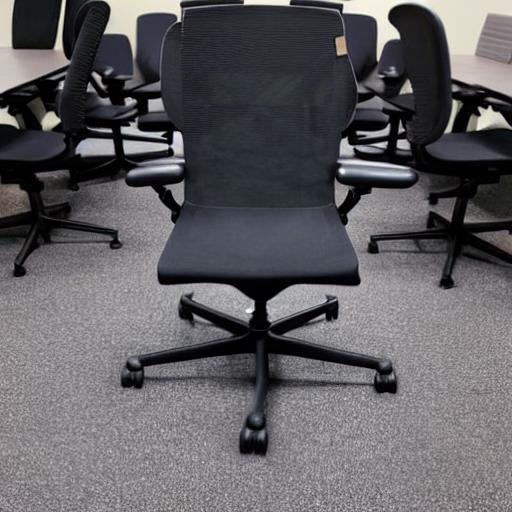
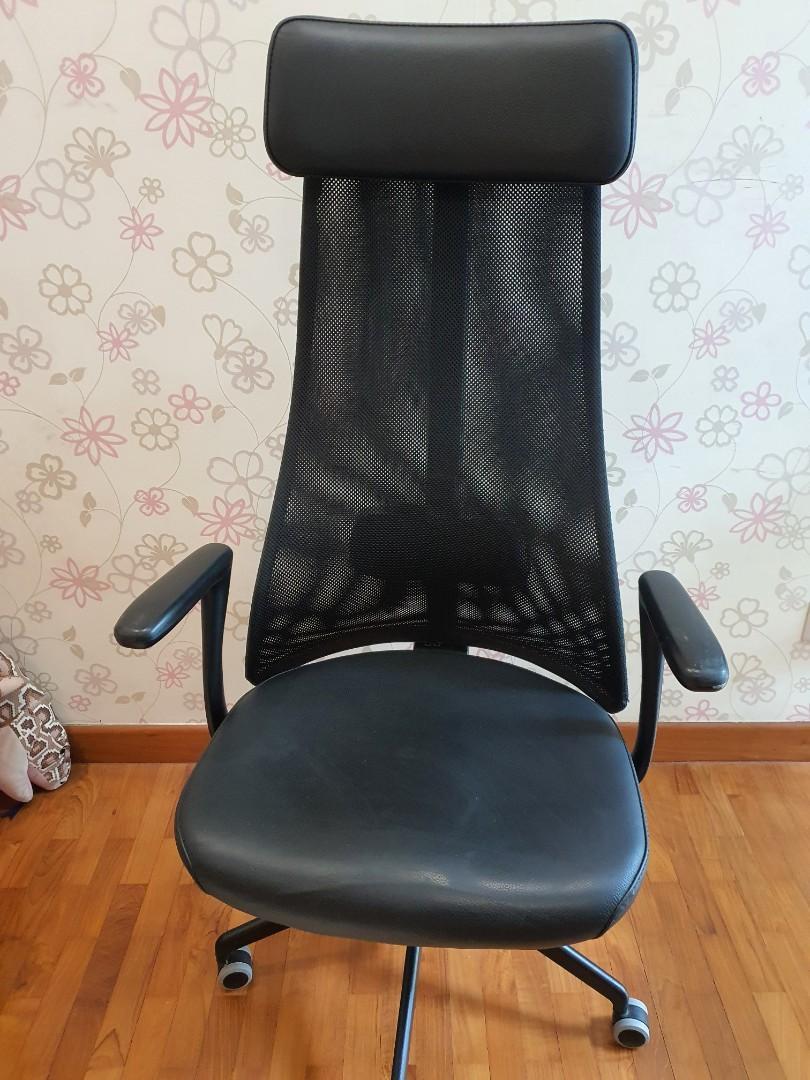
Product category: items_chair
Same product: no